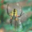
Label: spider